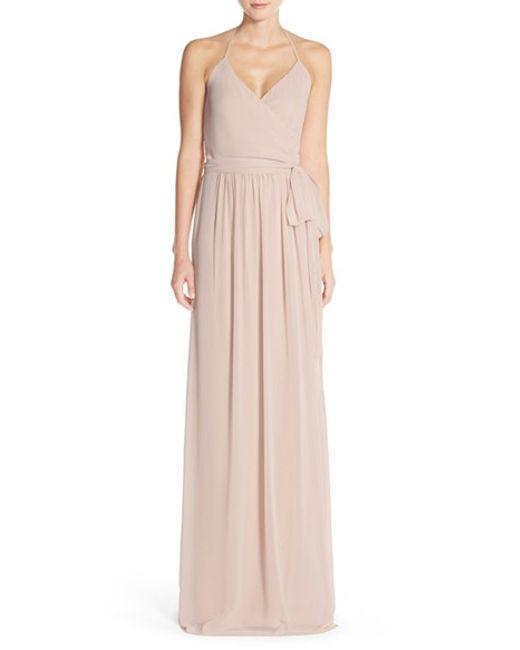
Stilvolles Partykleid in Rosa, schmaler Passform